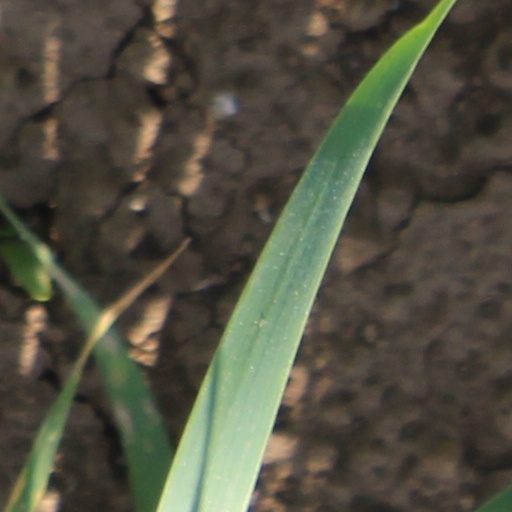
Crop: wheat